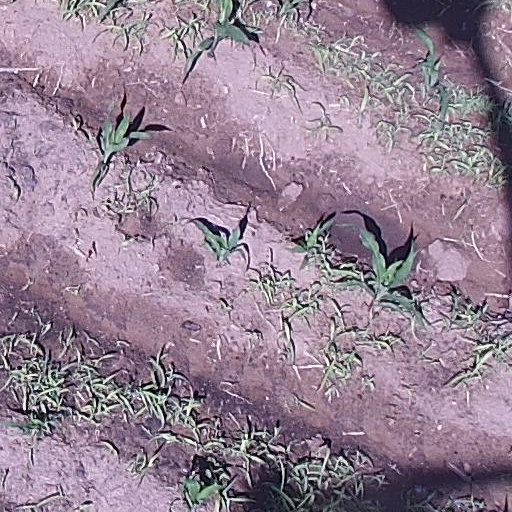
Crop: maize; corn